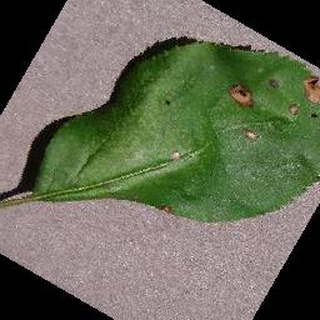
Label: apple_black_rot